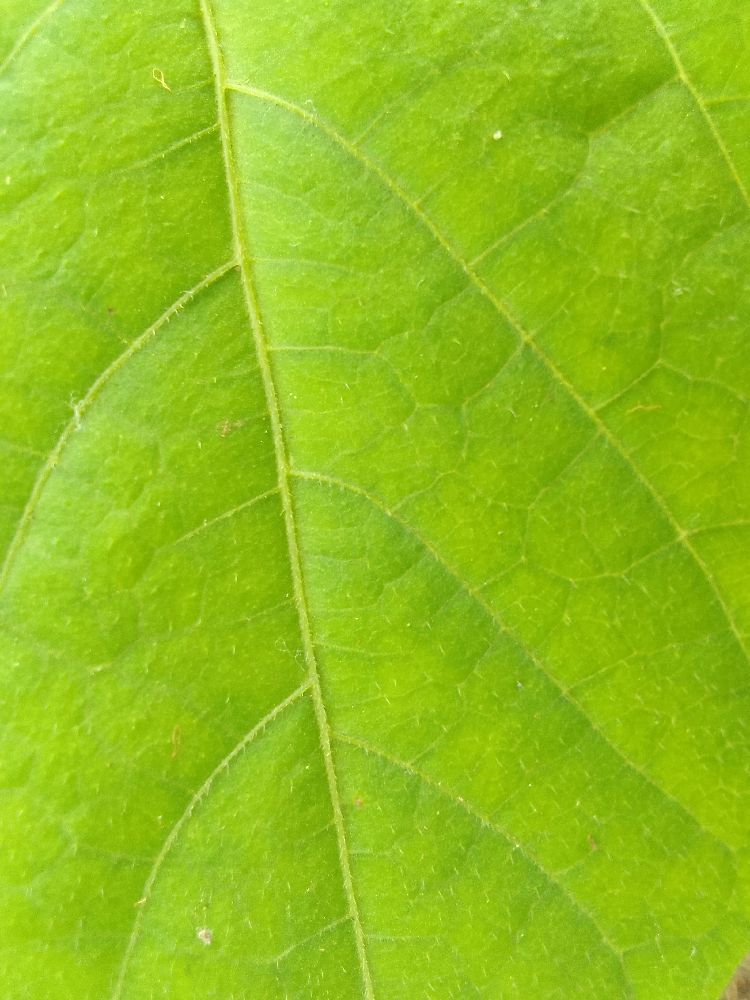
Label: healthy